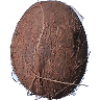
Label: Cocos 1